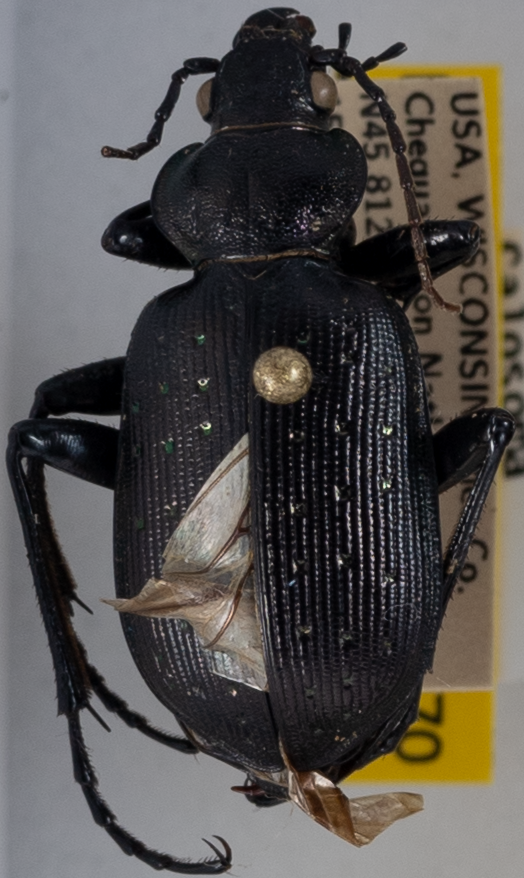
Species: Calosoma frigidum
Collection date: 2021-06-15
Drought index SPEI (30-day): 0.51
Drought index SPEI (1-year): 0.376
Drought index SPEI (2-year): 0.968